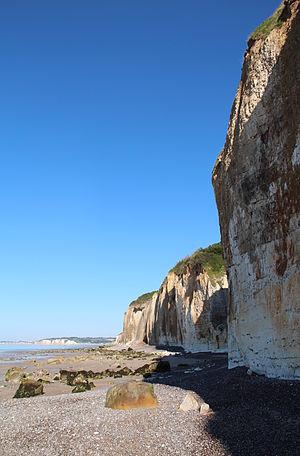
Varengeville-sur-Mer (Seine-Maritime - France), la plage et les falaises de Vasterival.
Georges Braque, né à Argenteuil le 13 mai 1882 et mort à Paris le 31 août 1963, est un peintre, sculpteur et graveur français.
Nicolas de Staël, baron Nikolaï Vladimirovitch Staël von Holstein, né le 23 décembre 1913 à Saint-Pétersbourg, mort le 16 mars 1955 à Antibes, est un peintre français originaire de Russie, issu d'une branche cadette de la famille Staël von Holstein.